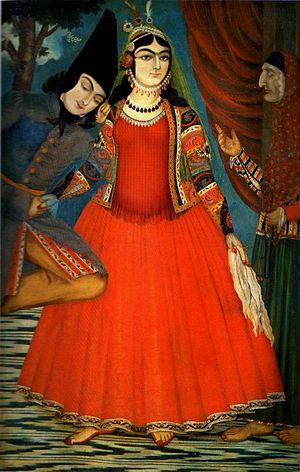
Abû'l-Hasan Khan Ghaffari Kashani, aussi connu comme Sani ol Molk était un peintre iranien, également peintre miniaturiste, peintre laqueur et illustrateur de livres.